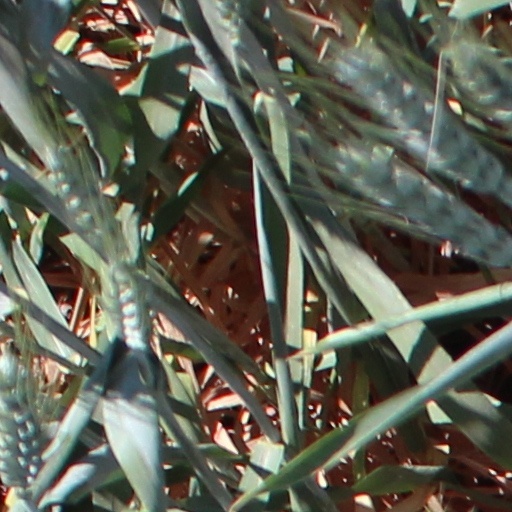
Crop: wheat